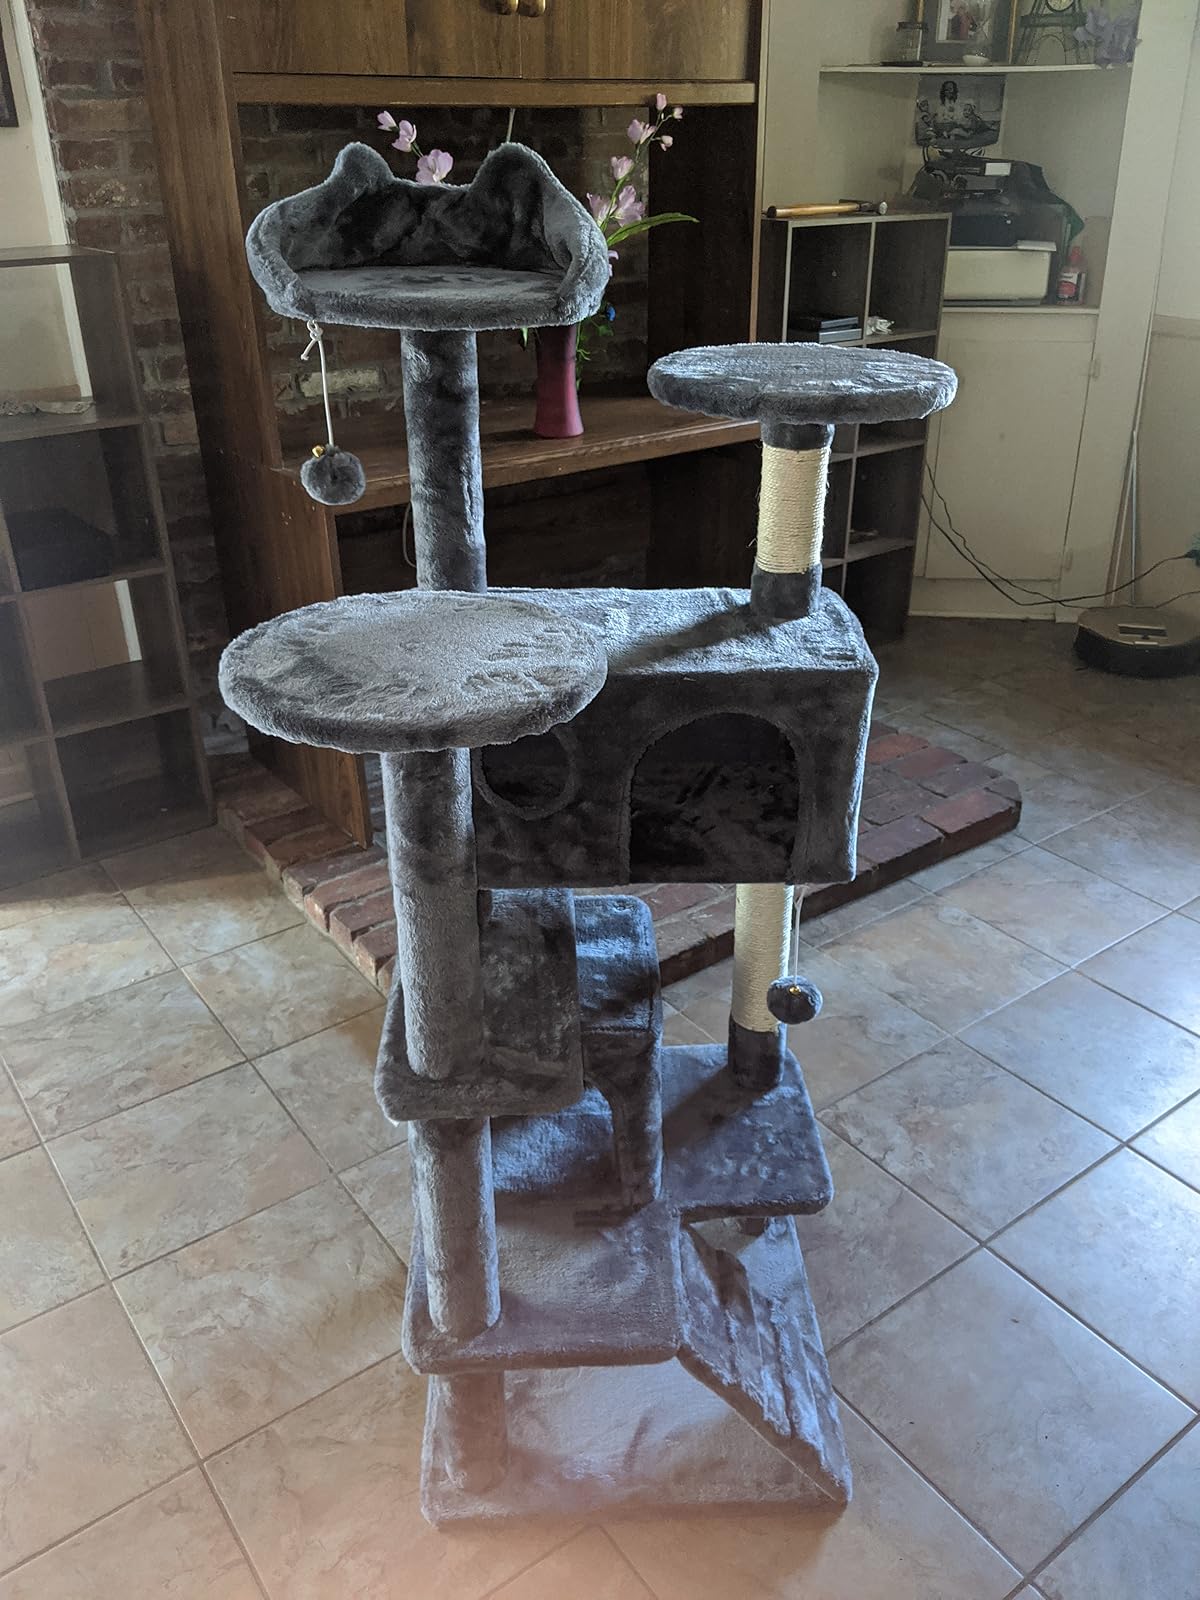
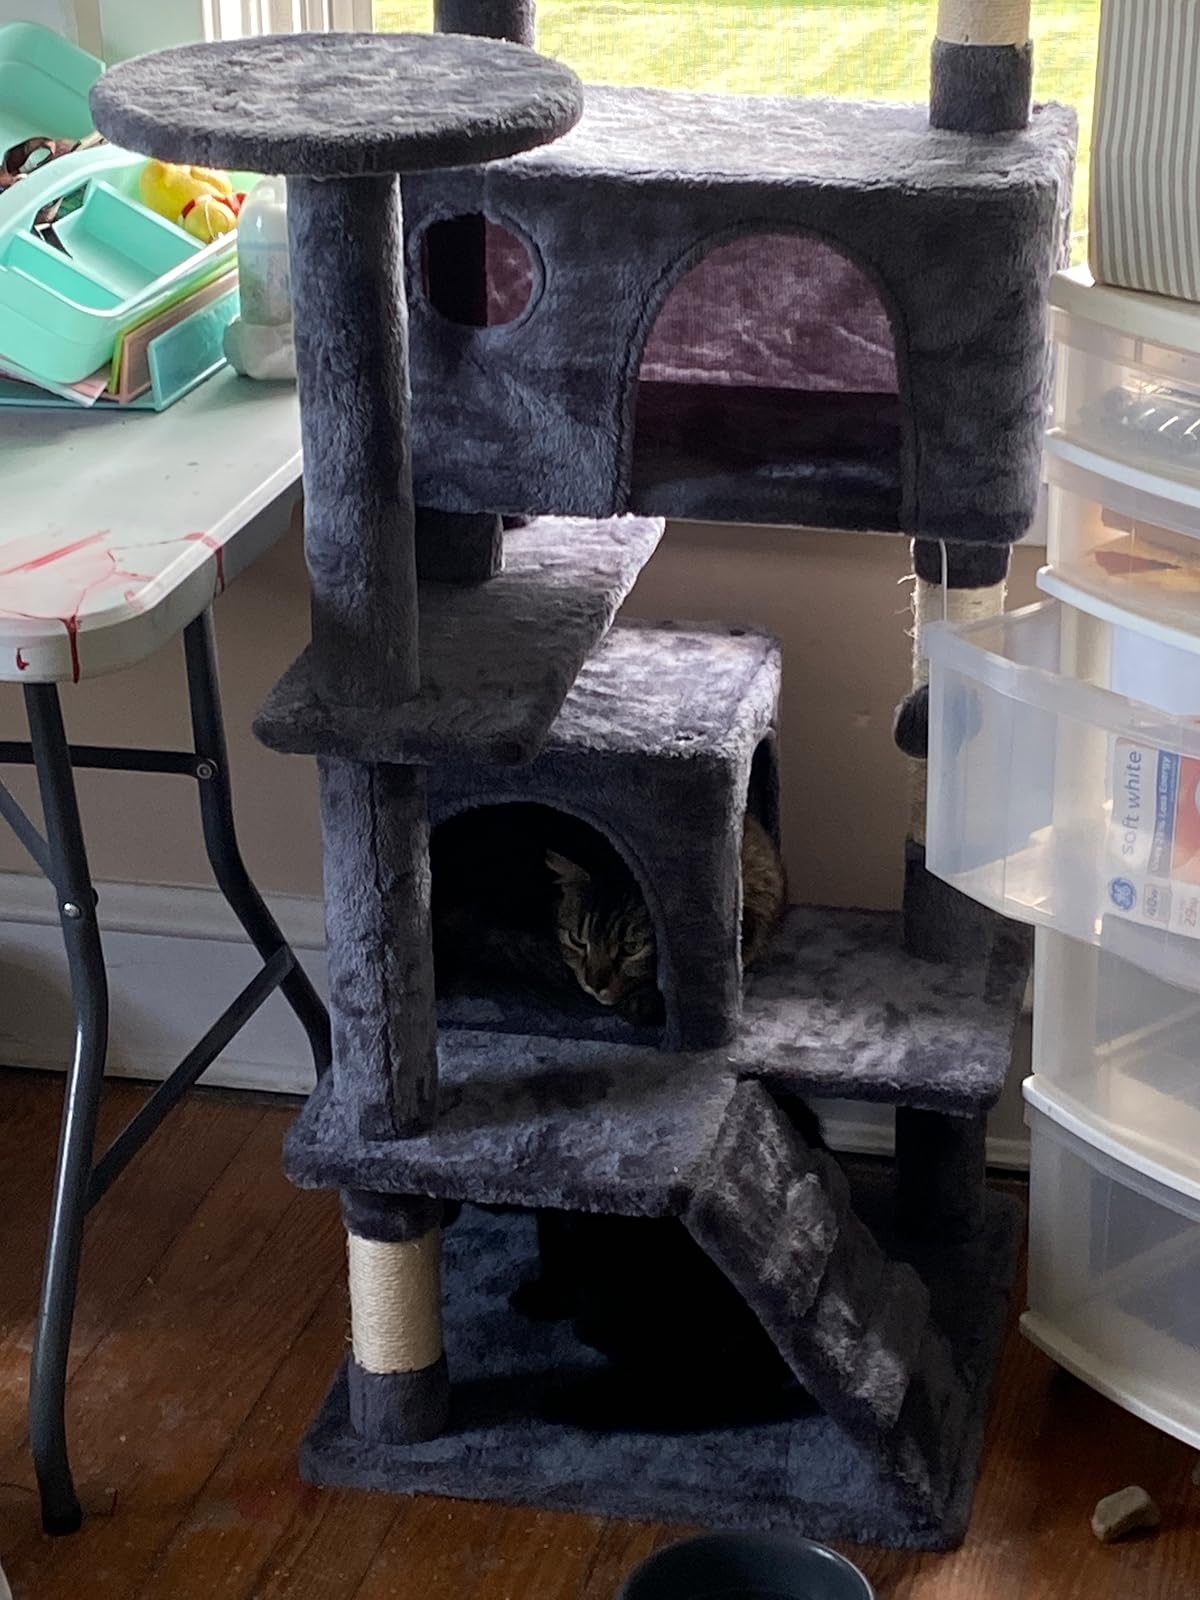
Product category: items_cat tree
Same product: yes